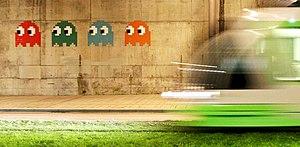
Pac-Man est un jeu vidéo créé par Tōru Iwatani pour l’entreprise japonaise Namco, sorti au Japon le 22 mai 1980. Le jeu consiste à déplacer Pac-Man, un personnage qui, vu de profil, ressemble à un diagramme circulaire à l’intérieur d’un labyrinthe, afin de lui faire manger toutes les pac-gommes qui s’y trouvent en évitant d’être touché par des fantômes.